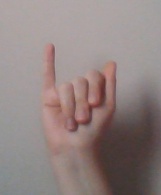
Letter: meem